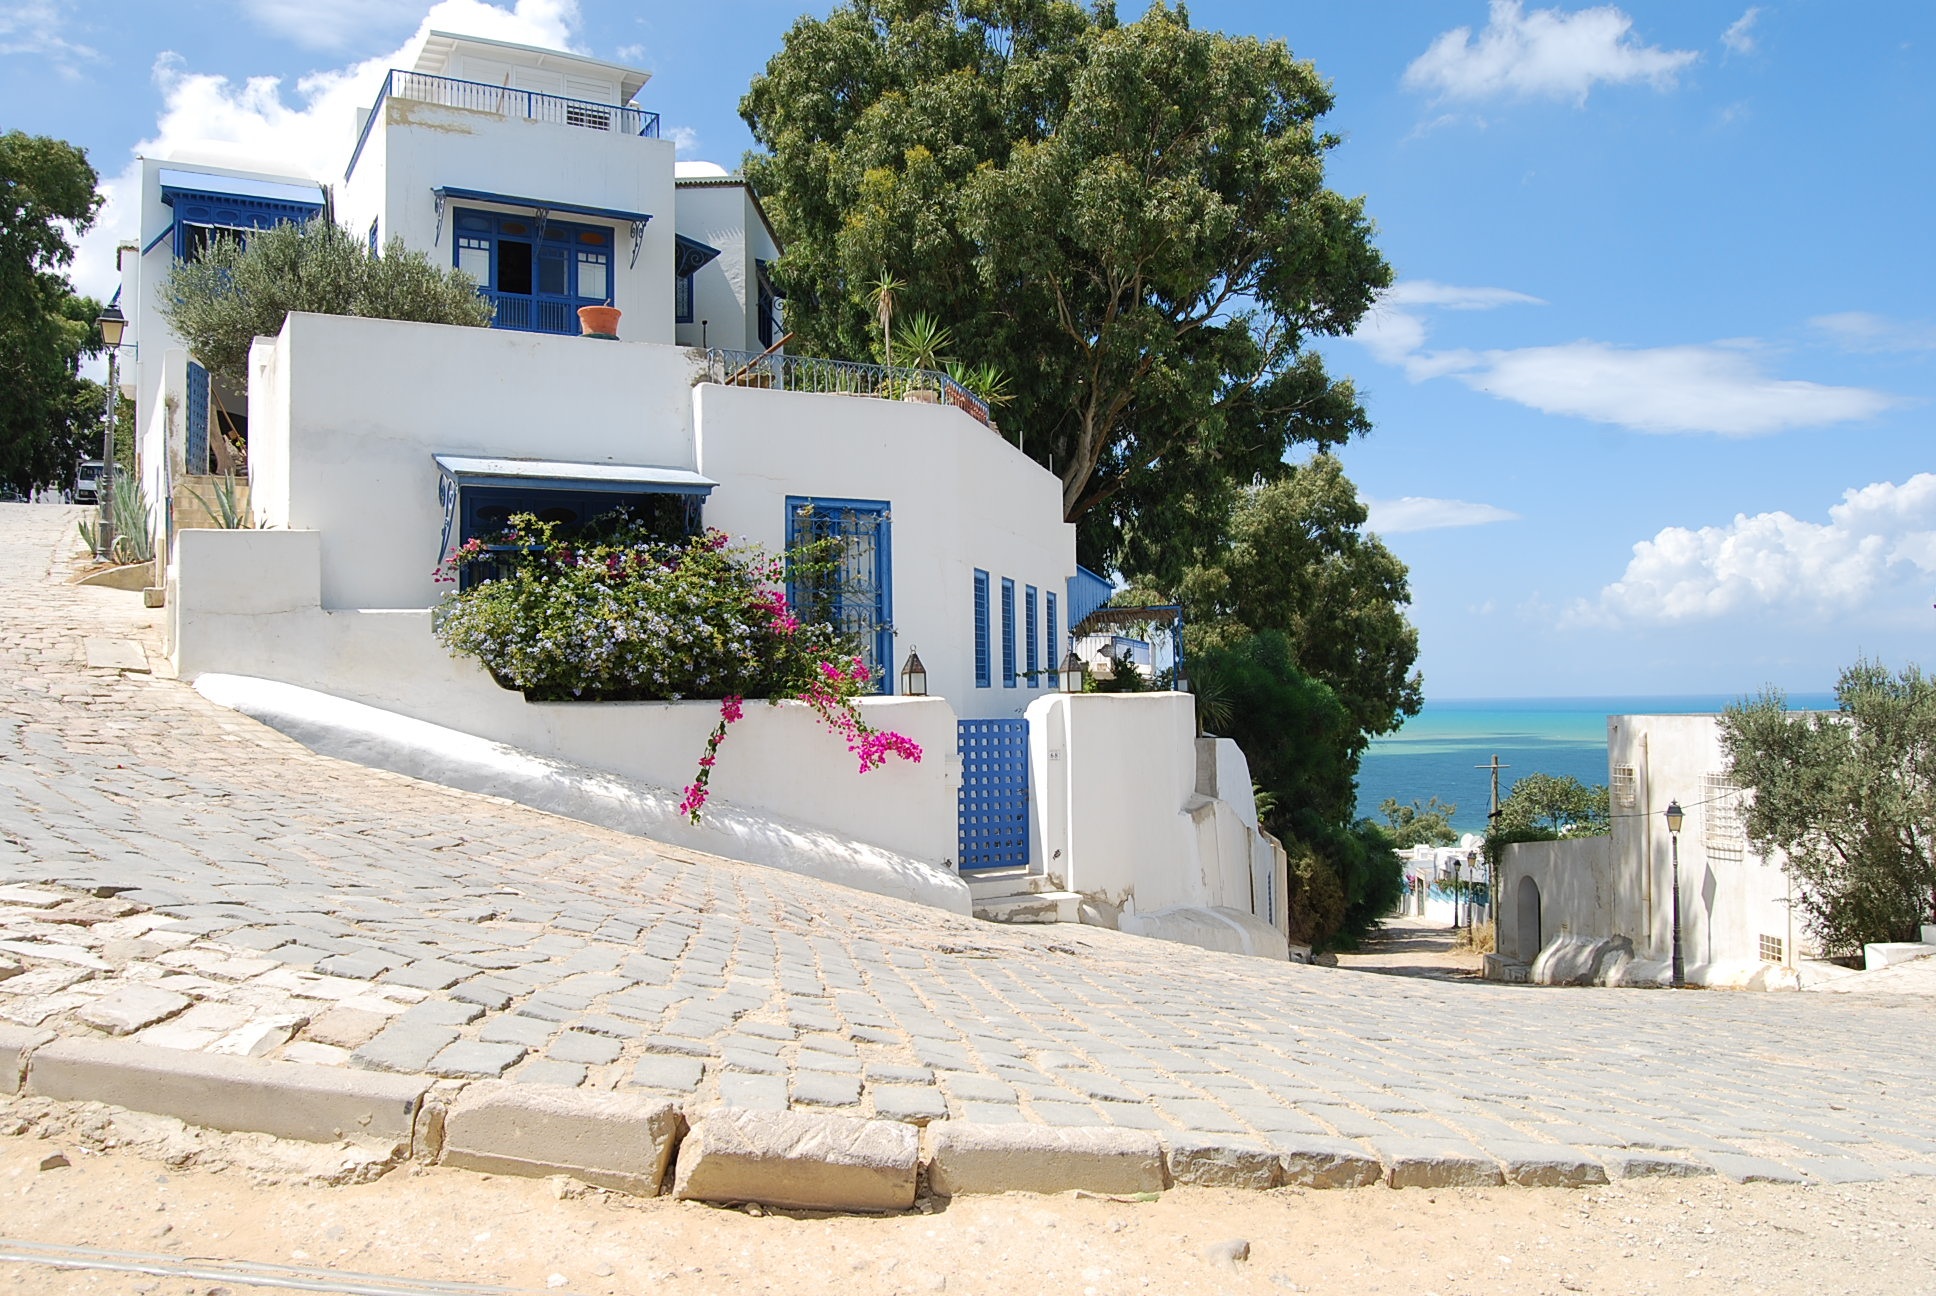
beach, villa, house, home, vacation, village, cottage, africa, facade, property, estate, tunisia, neighbourhood, carthage